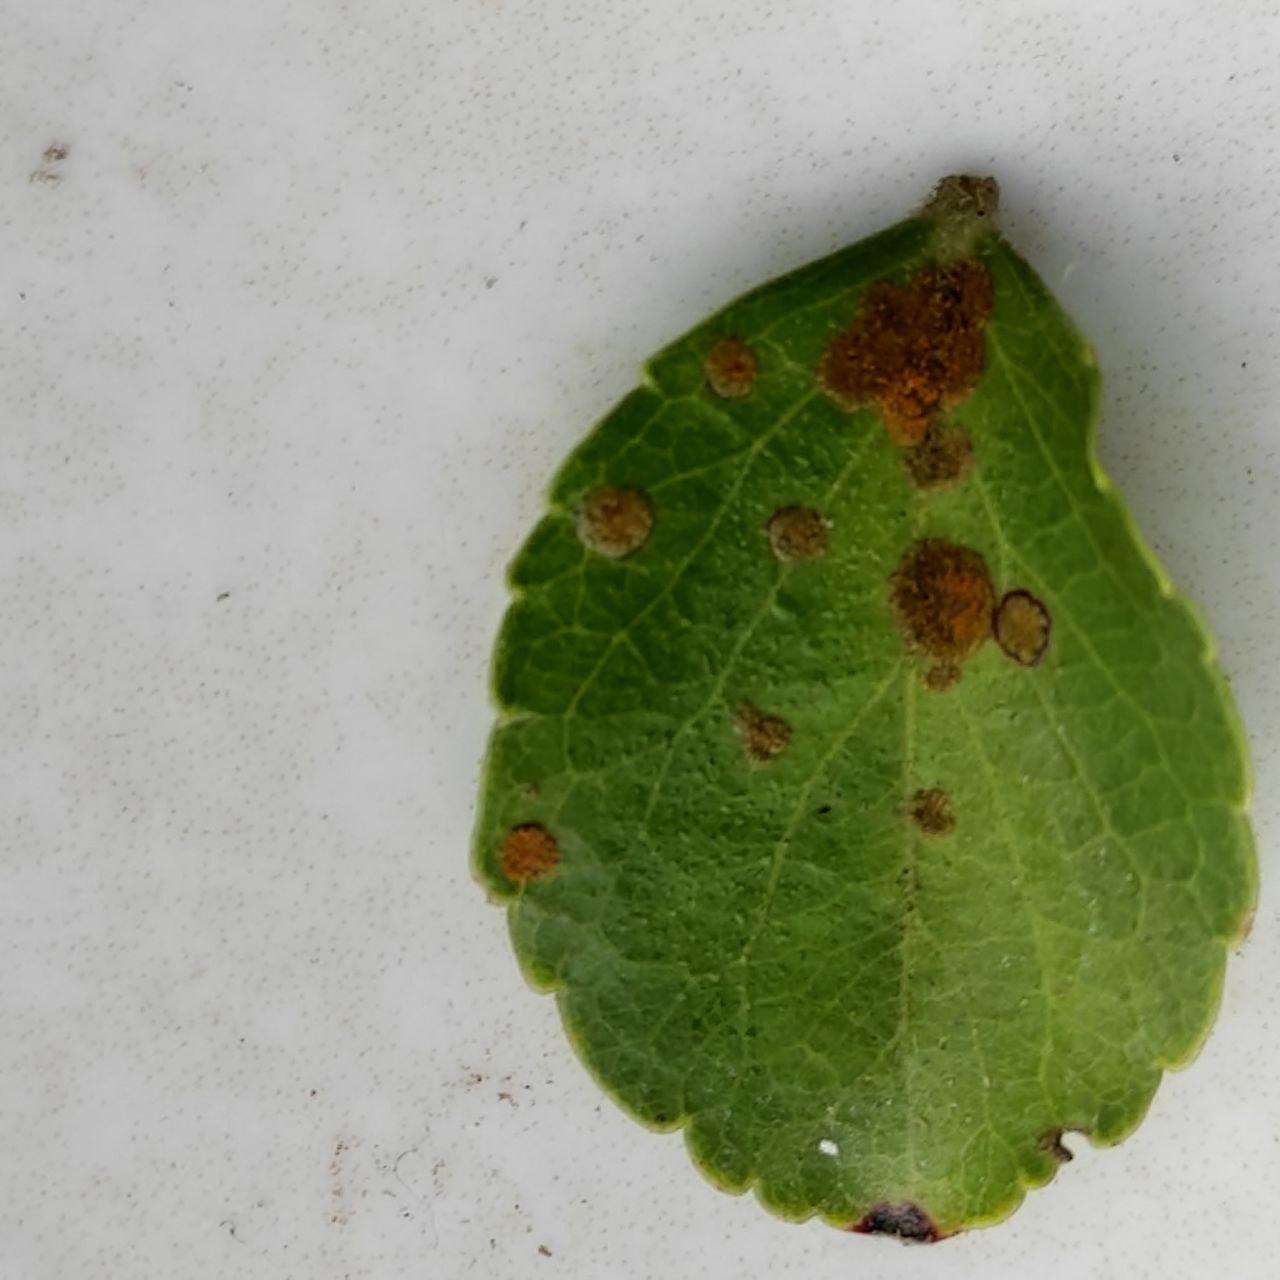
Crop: cherry
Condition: spot